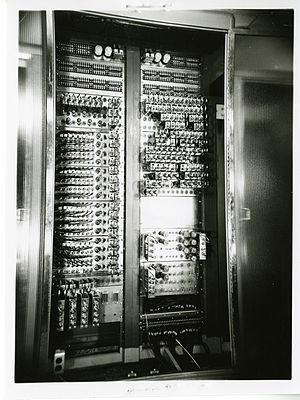
Le SWAC est un vieil ordinateur construit en 1950 par le National Bureau of Standards à Los Angeles, en Californie. Il a été conçu par Harry Huskey. Comme l'ordinateur SEAC construit à peu près en même temps, le SWAC était un ordinateur intérimaire de petite taille conçu pour être construit rapidement et mis en service pendant que le NBS attendait la construction d'ordinateurs plus puissants, en particulier, le RAYDAC fourni par Raytheon.